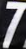
Number: 7